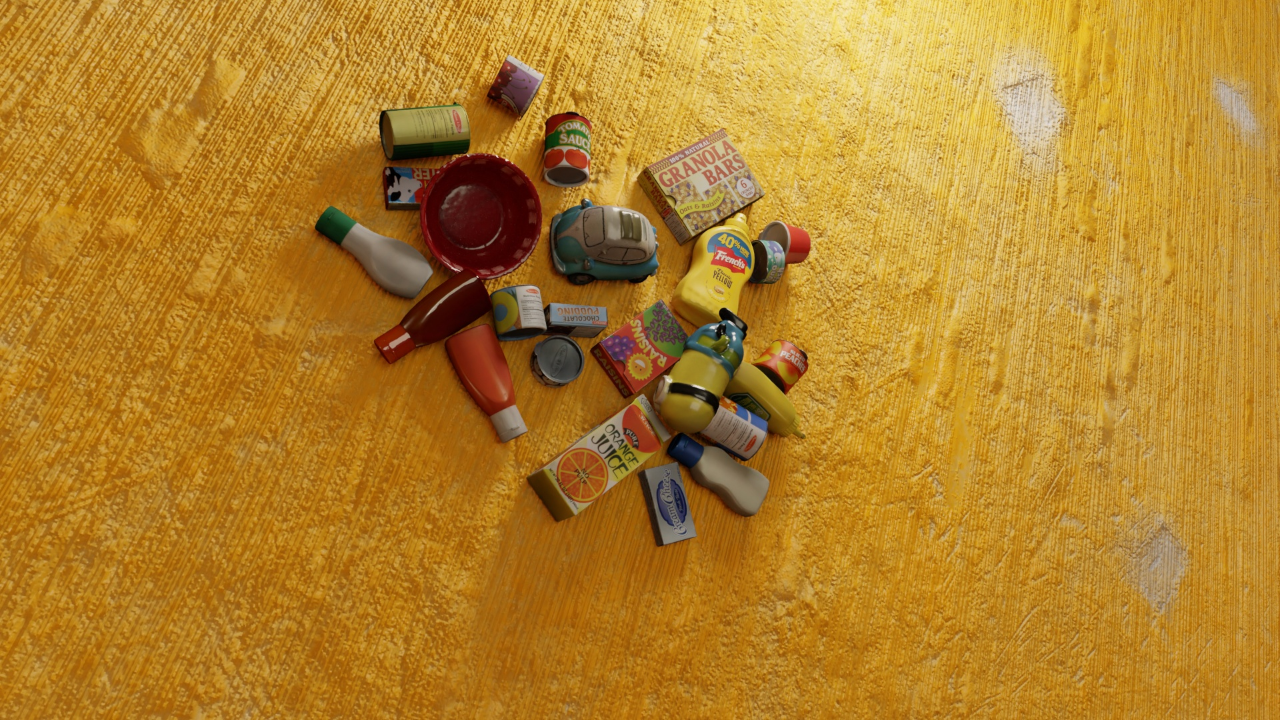
Question:
What are the five normalized (x, y) points between 0 and 1 in the image that outline the grasp plane for the can of sliced peaches? Your answer should be as Grasp center: [], Left finger base: [], Right finger base: [], Left finger tip: [], Right finger tip: [].
Answer: Grasp center: [0.621875, 0.502778], Left finger base: [0.602344, 0.527778], Right finger base: [0.641406, 0.480556], Left finger tip: [0.588281, 0.536111], Right finger tip: [0.627344, 0.490278]